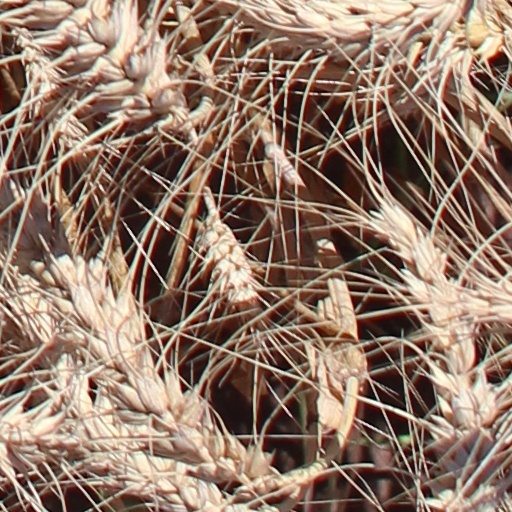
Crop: wheat